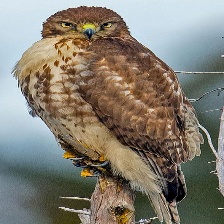
Species: RED TAILED HAWK
Scientific name: BUTEO JAMAICENSIS